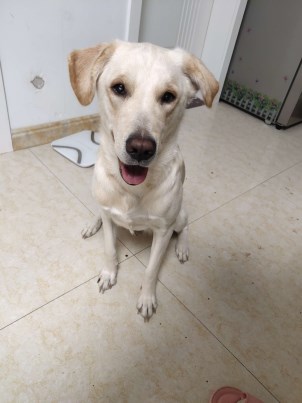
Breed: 3580-n000122-Labrador_retriever